Shemini (parashah)

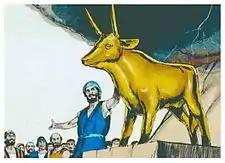
Aaron melted the gold and molded a golden calf. (1984 illustration by Jim Padgett, courtesy of Distant Shores Media/Sweet Publishing)

Rabbi Abahu thus distinguished Aaron's offering from his own resources in the Inauguration of the Tabernacle from the High Priest's "communal" offerings for Shavuot and Rosh Hashanah and concluded that one cannot reason by analogy from the requirements for the Inauguration to those of Shavuot or Rosh Hashanah. Similarly, Rabbi Abba distinguished the bull and "single" ram that Leviticus 9:2 required Aaron to bring for the Inauguration of the Tabernacle from the bull and "two" rams that Leviticus 23:18 required the High Priest to bring on Shavuot, and thus the Gemara concluded that one cannot reason by analogy from the requirements for the Inauguration to those of Shavuot.